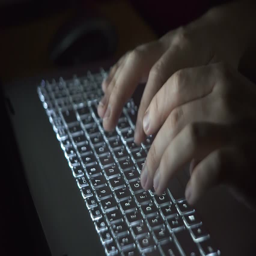
hands typing on backlit keyboard in the dark